Treaty of Cateau-Cambrésis

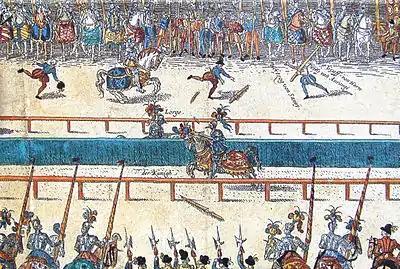
The fatal tournament between Henry II and Montgomery

Emmanuel Philibert, Duke of Savoy married Margaret of France, Duchess of Berry, the sister of Henry II of France. Philip II of Spain married Elisabeth, the daughter of Henry II of France. Often overlooked, this has been described as "the most important marriage treaty of the 16th century". During a tournament held to celebrate the peace on 1 July, King Henry was injured in a jousting accident when a sliver from the shattered lance of Gabriel Montgomery, captain of the Scottish Guard at the French court, pierced his eye and caused subdural bleeding (though it never fully entered his brain). He died ten days later on 10 July 1559. His 15-year-old son Francis II succeeded him before he too died in December 1560 and was replaced by his 10-year-old brother Charles. The resulting political instability, combined with the sudden demobilisation of thousands of largely unpaid troops, led to the outbreak of the French Wars of Religion in 1562 that would consume France for the next thirty years.